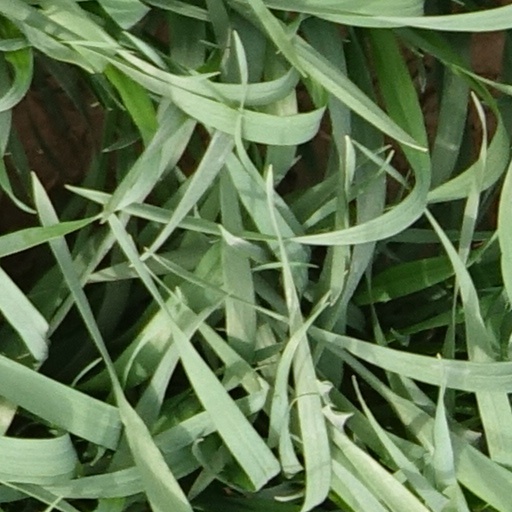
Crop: wheat